2SM

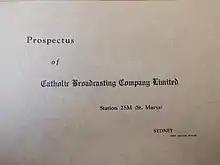

James Meany, a parish priest at St Mark's Drummoyne, raised funds to allow Archbishop Michael Kelly to form the Catholic Broadcasting Co. Ltd, and it obtained a licence for radio 2SM in 1931. The station, owned by the Roman Catholic Church, was opened by Kelly on 24 December 1931. Apart from the regular "Question Box" program of Dr Rumble, religious content was, for most part, not its focus; but for most of its life 2SM followed a conservative line in its programming, and it was promoted as "The Family Station".